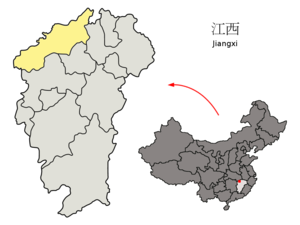
Jiujiang est une ville-préfecture située dans le Nord de la province du Jiangxi. Il s'agit d'une importante ville portuaire sur le Yangzi Jiang. Sur le territoire de la préfecture se trouve le site du mont Lu, inscrit au patrimoine mondial. Elle comptait 4 728 000 habitants au recensement de 2010 et son agglomération 545 616 composée des districts urbains de Xunyang et Lushan.